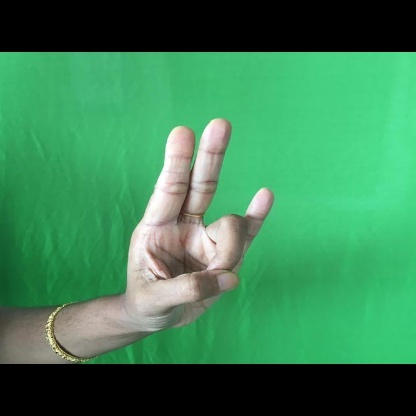
Mudra: Mayura